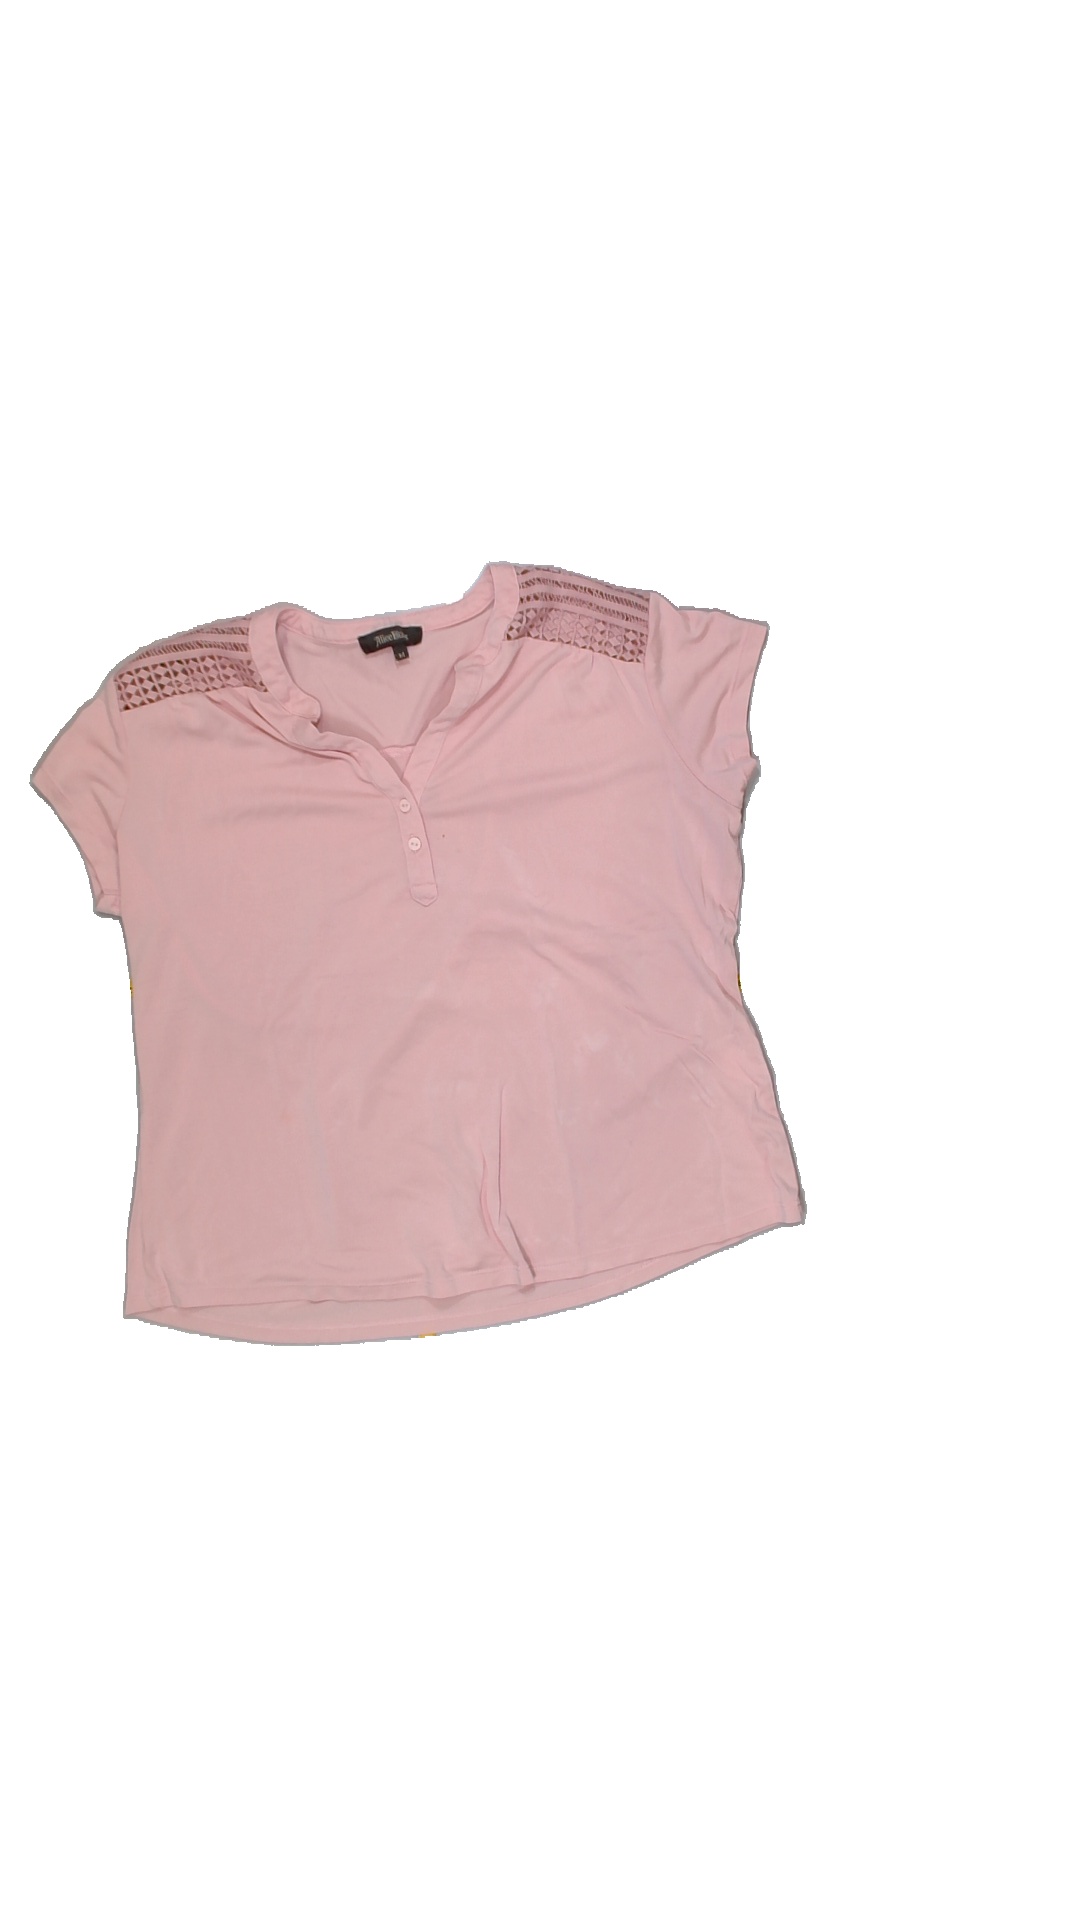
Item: T-shirt (Ladies)
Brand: Alice Bizous (joy)
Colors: Pink
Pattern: Lace
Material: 73%viscose 27%polyester
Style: No trend
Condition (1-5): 2
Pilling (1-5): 3
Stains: Yes
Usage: Export
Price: <50